Abd al-Mu'min

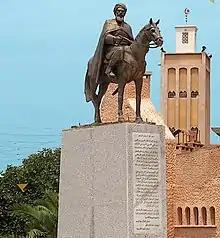
Statue of Abd al Mumin in Nedroma, Algeria

Abd al-Mu'min (c. 1094–1163) (full name: ʿAbd al-Muʾmin ibn ʿAlī ibn ʿAlwī ibn Yaʿlā al-Kūmī Abū Muḥammad) was a prominent member of the Almohad movement. Although the Almohad movement itself was founded by Ibn Tumart, Abd al-Mu'min was the founder of the ruling dynasty and creator of the Almohad empire. As a leader of the Almohad movement he became the first Caliph of the Almohad Empire in 1133, after the death in 1130 of the movement's founder, Ibn Tumart, and ruled until his death in 1163. Abd al-Mu'min put his predecessor's doctrine of Almohadism into practice, defeated the Almoravids, and extended his rule across Al-Andalus (on the Iberian Peninsula) and as far as Tunis in Ifriqiya (present-day Tunisia), thus bringing the Maghreb in North Africa and Al-Andalus in Europe under one creed and one government.